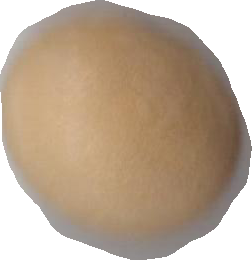
Variety: Grobogan